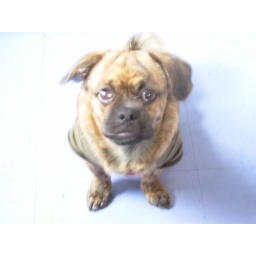
Sad face in the kitchen